Answer in natural language. How many SideTables are visible in the scene? Choose between the following options: 4, 0, 1, 2 or 3
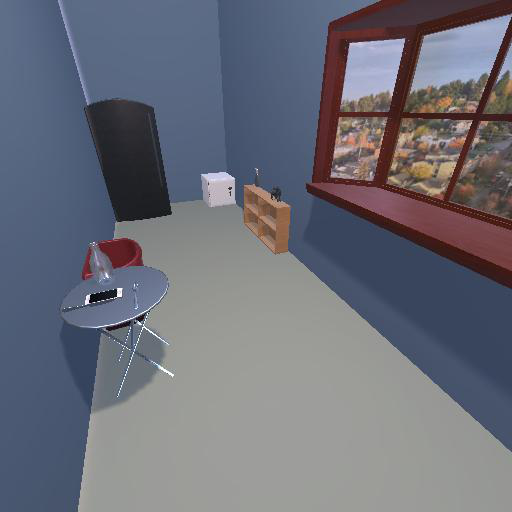
<answer>1</answer>